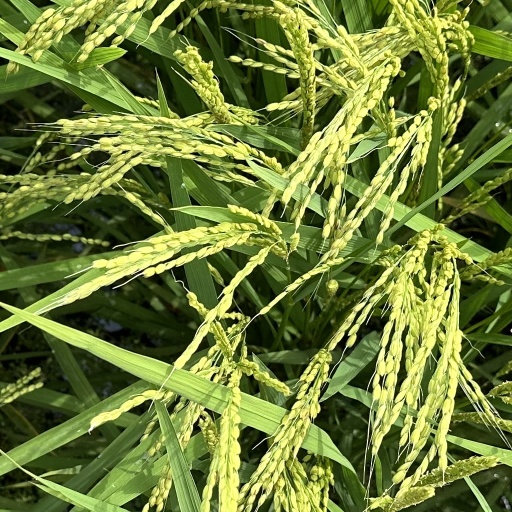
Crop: rice